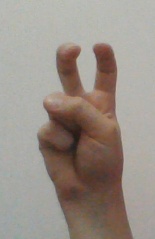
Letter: toot